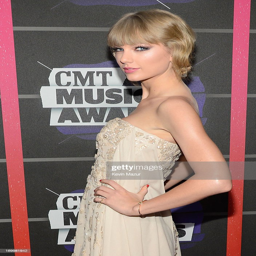
country pop artist attends awards .